Derepteryx grayii

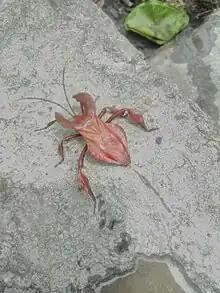
Full body bic of the insect

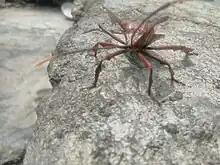
Front view of cerbus

"Derepteryx grayii" has a rounded head with a short rostrum that barely reaches the fore coxae. It also has a convex pronotum with a shallow longitudinal groove in the middle. The lateral dilation of the thorax is bent forward and upward like "Molipteryx hardwickii" but the difference is in the proportions of the joints of the antennae, the basal joints being the longest, the second, third, and fourth differing but little in length, the last slightly bent, and in the veining of the hemelytra. The scutellum is rounded and the hemelytra are reddish-brown with black spots. The femora in both sexes is more or less thick ended. Unlike "Molipteryx hardwickii" the tibia is dilated in Cerbus.